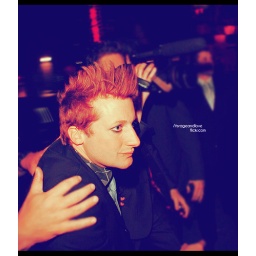
Tre reminds me of a chicken or a parrot in this photo, just don't know why.